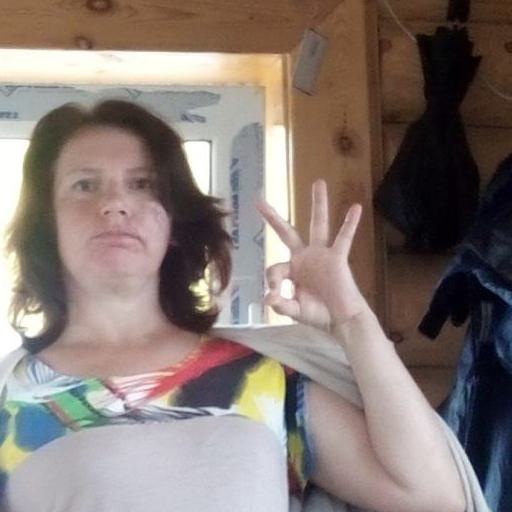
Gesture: ok